Batsuit

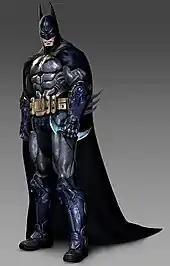
Batman's armored costume unlocked for challenge mode in "Batman: Arkham Asylum"

In "" and its subsequent sequel the Batsuit appears more akin to that of the cloth versions often seen in the comics. But underneath the aesthetic layer was a series of armor to protect against ballistic damage. Throughout the course of the games the suit takes on more and more progressive damage. The mask contains a "Detective Mode" visor to allow Batman to investigate crime scenes, see through walls, track enemies, collect data, navigate and locate signals. The gauntlets contain not only Batman's signature spiked blades but also a hardened mini computer and remote for his vehicles. His cape is similar to the one in the Nolanverse films which permits him to glide across vast distances. His utility belt contains an array of gadgets, some of which he builds or receives over the course of the games. The suit itself is also upgradable via perks the player can purchase throughout the games.